Chicago Christmas Tree

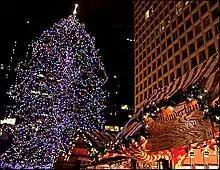
The Chicago Christmas Tree in December 2012.

The first official Christmas tree in the city of Chicago was installed in 1913 in Grant Park and lit on Christmas Eve by then-mayor Carter Harrison. This first tree was a tall spruce tree. In December 1956 the official tree, though still installed in Grant Park (at Michigan Avenue and Congress Parkway), was not an individual tree. The tree was a combination of many smaller trees, stood tall, and was decorated with over 4000 lights and 2000 ornaments. Beginning with Christmas 1966 the official Chicago Christmas tree was placed in Civic Center Plaza, now known as Daley Plaza. With the exception of 1982, the tree was installed in Daley Plaza each year until 2015.